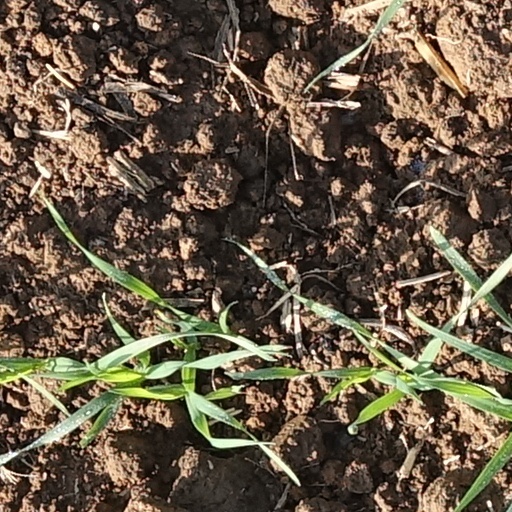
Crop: wheat